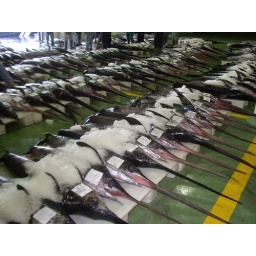
Subasta de pez espada en la lonja de Vigo.Swordfish auction in the fish market of Vigo.